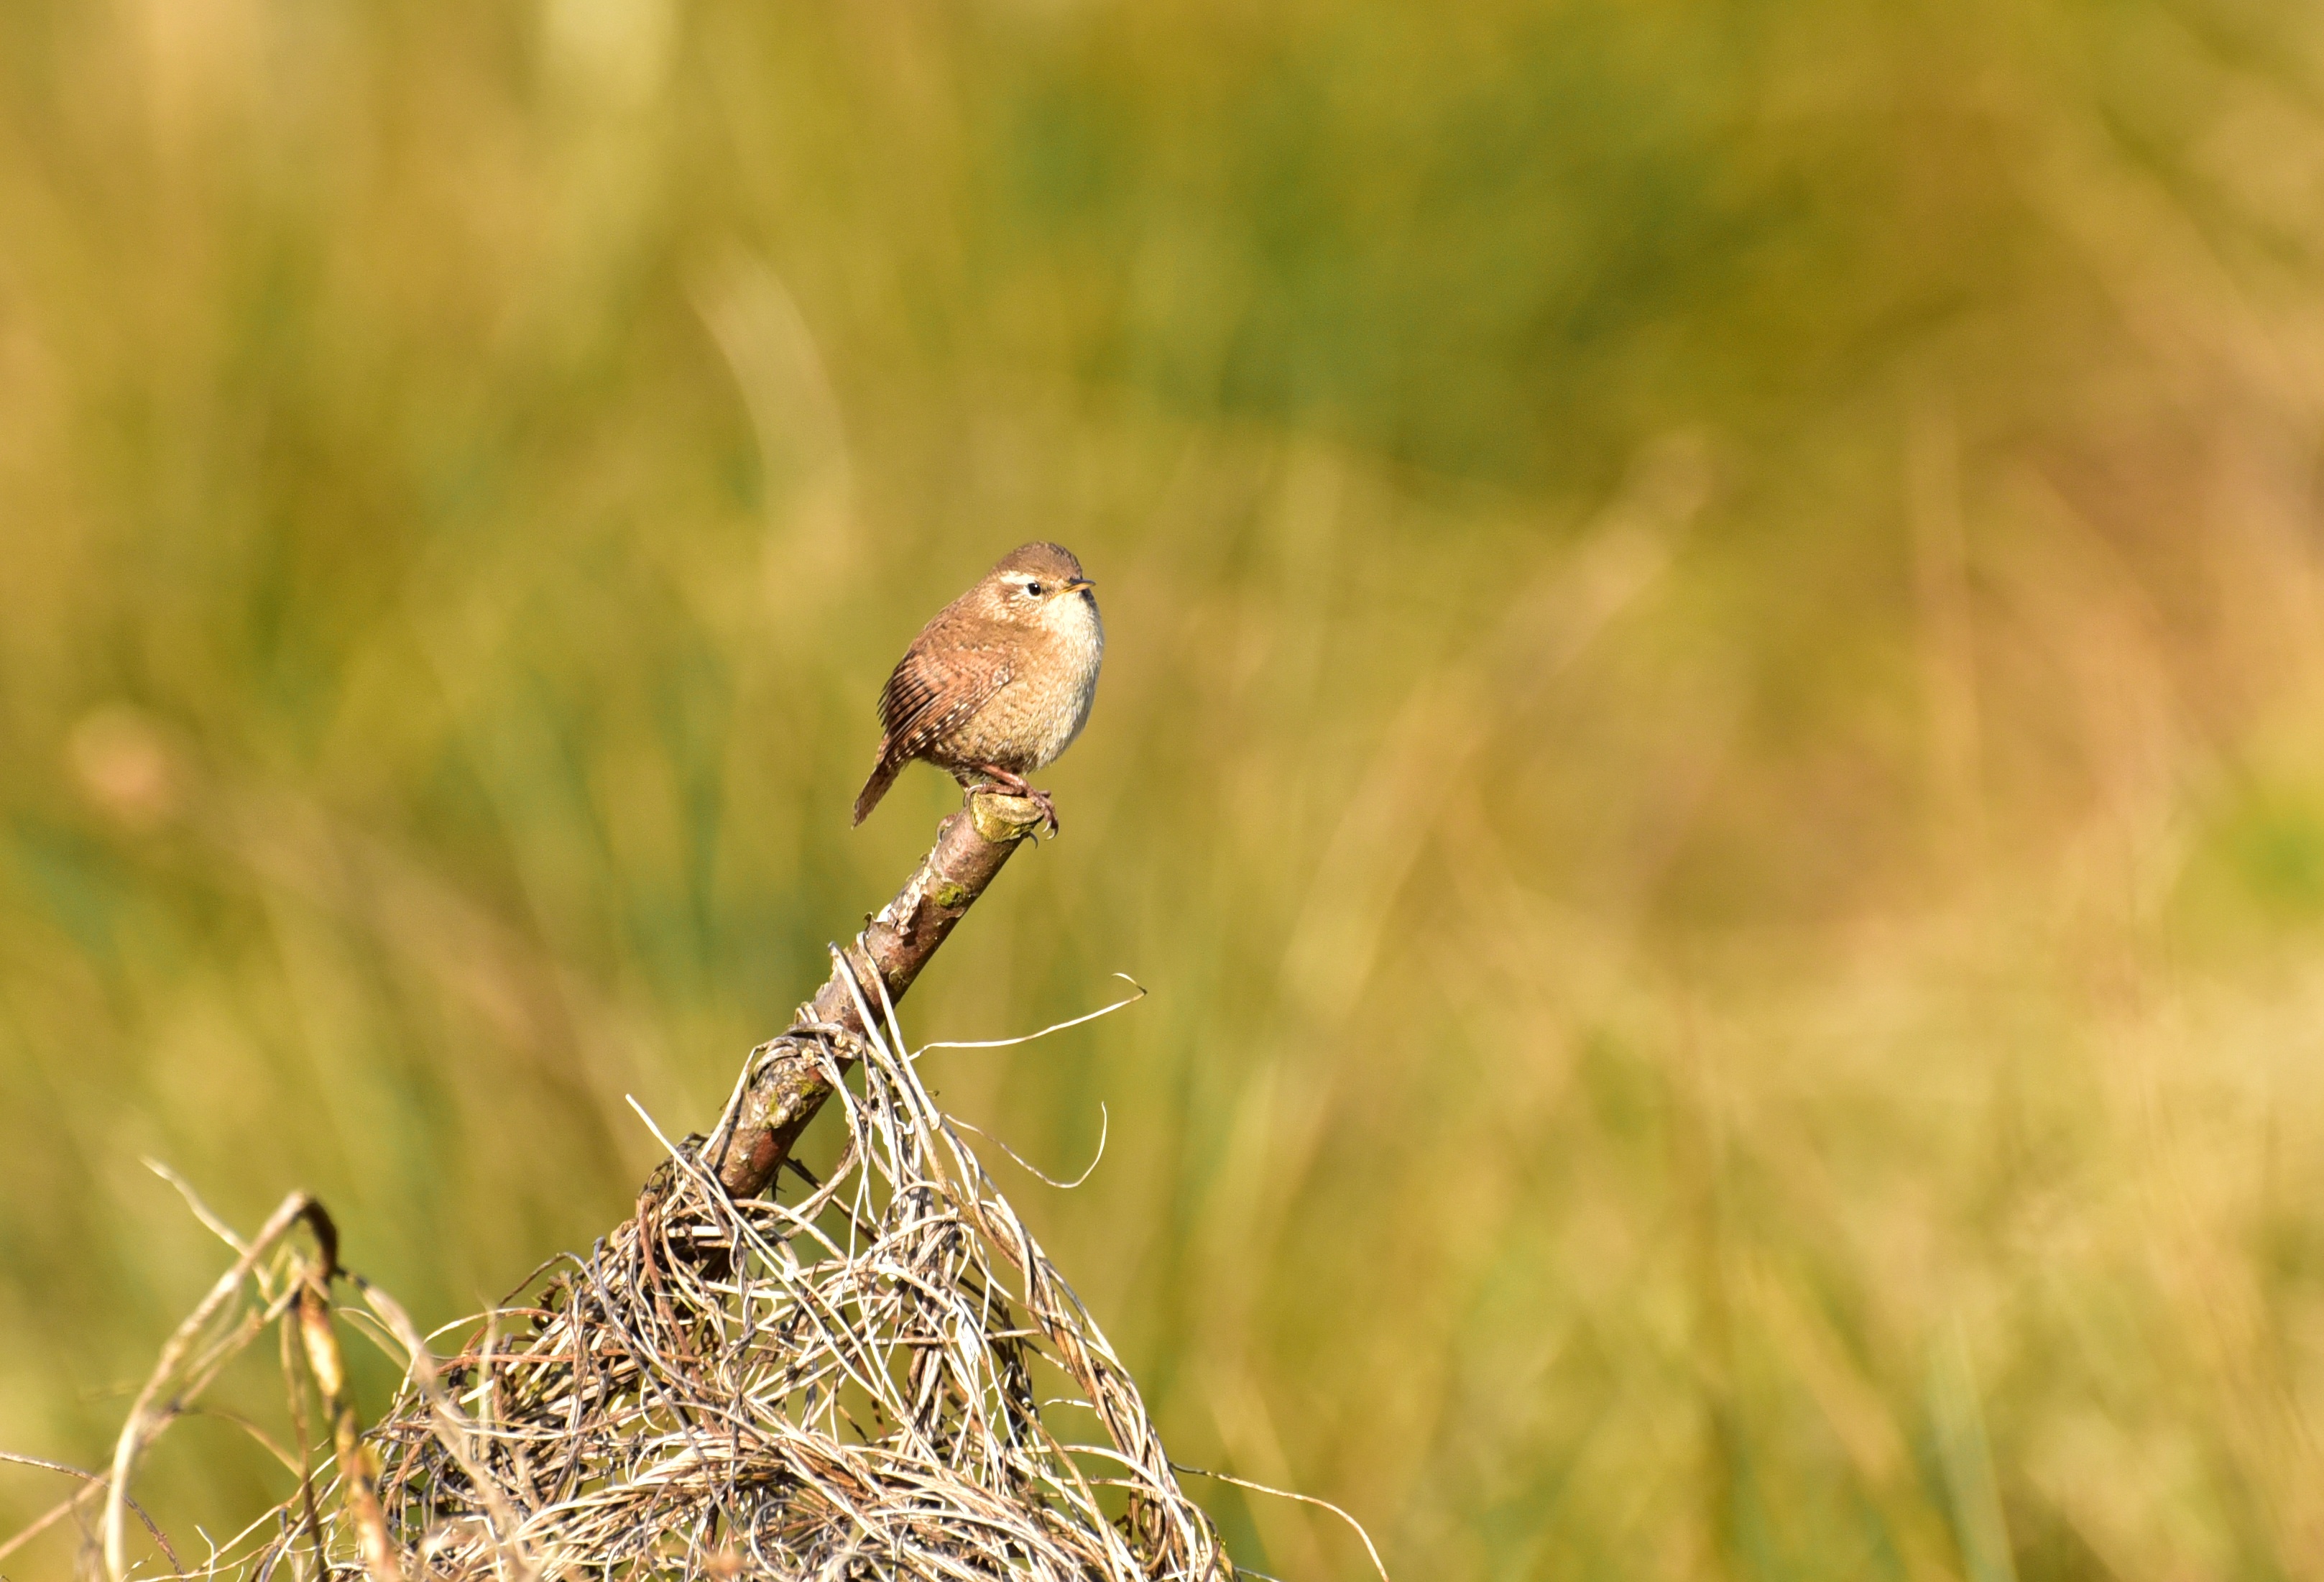
grass, branch, bird, prairie, cute, wildlife, spring, small, garden, feather, fauna, plumage, songbird, little bird, animal world, foraging, shorebird, grass family, perching bird